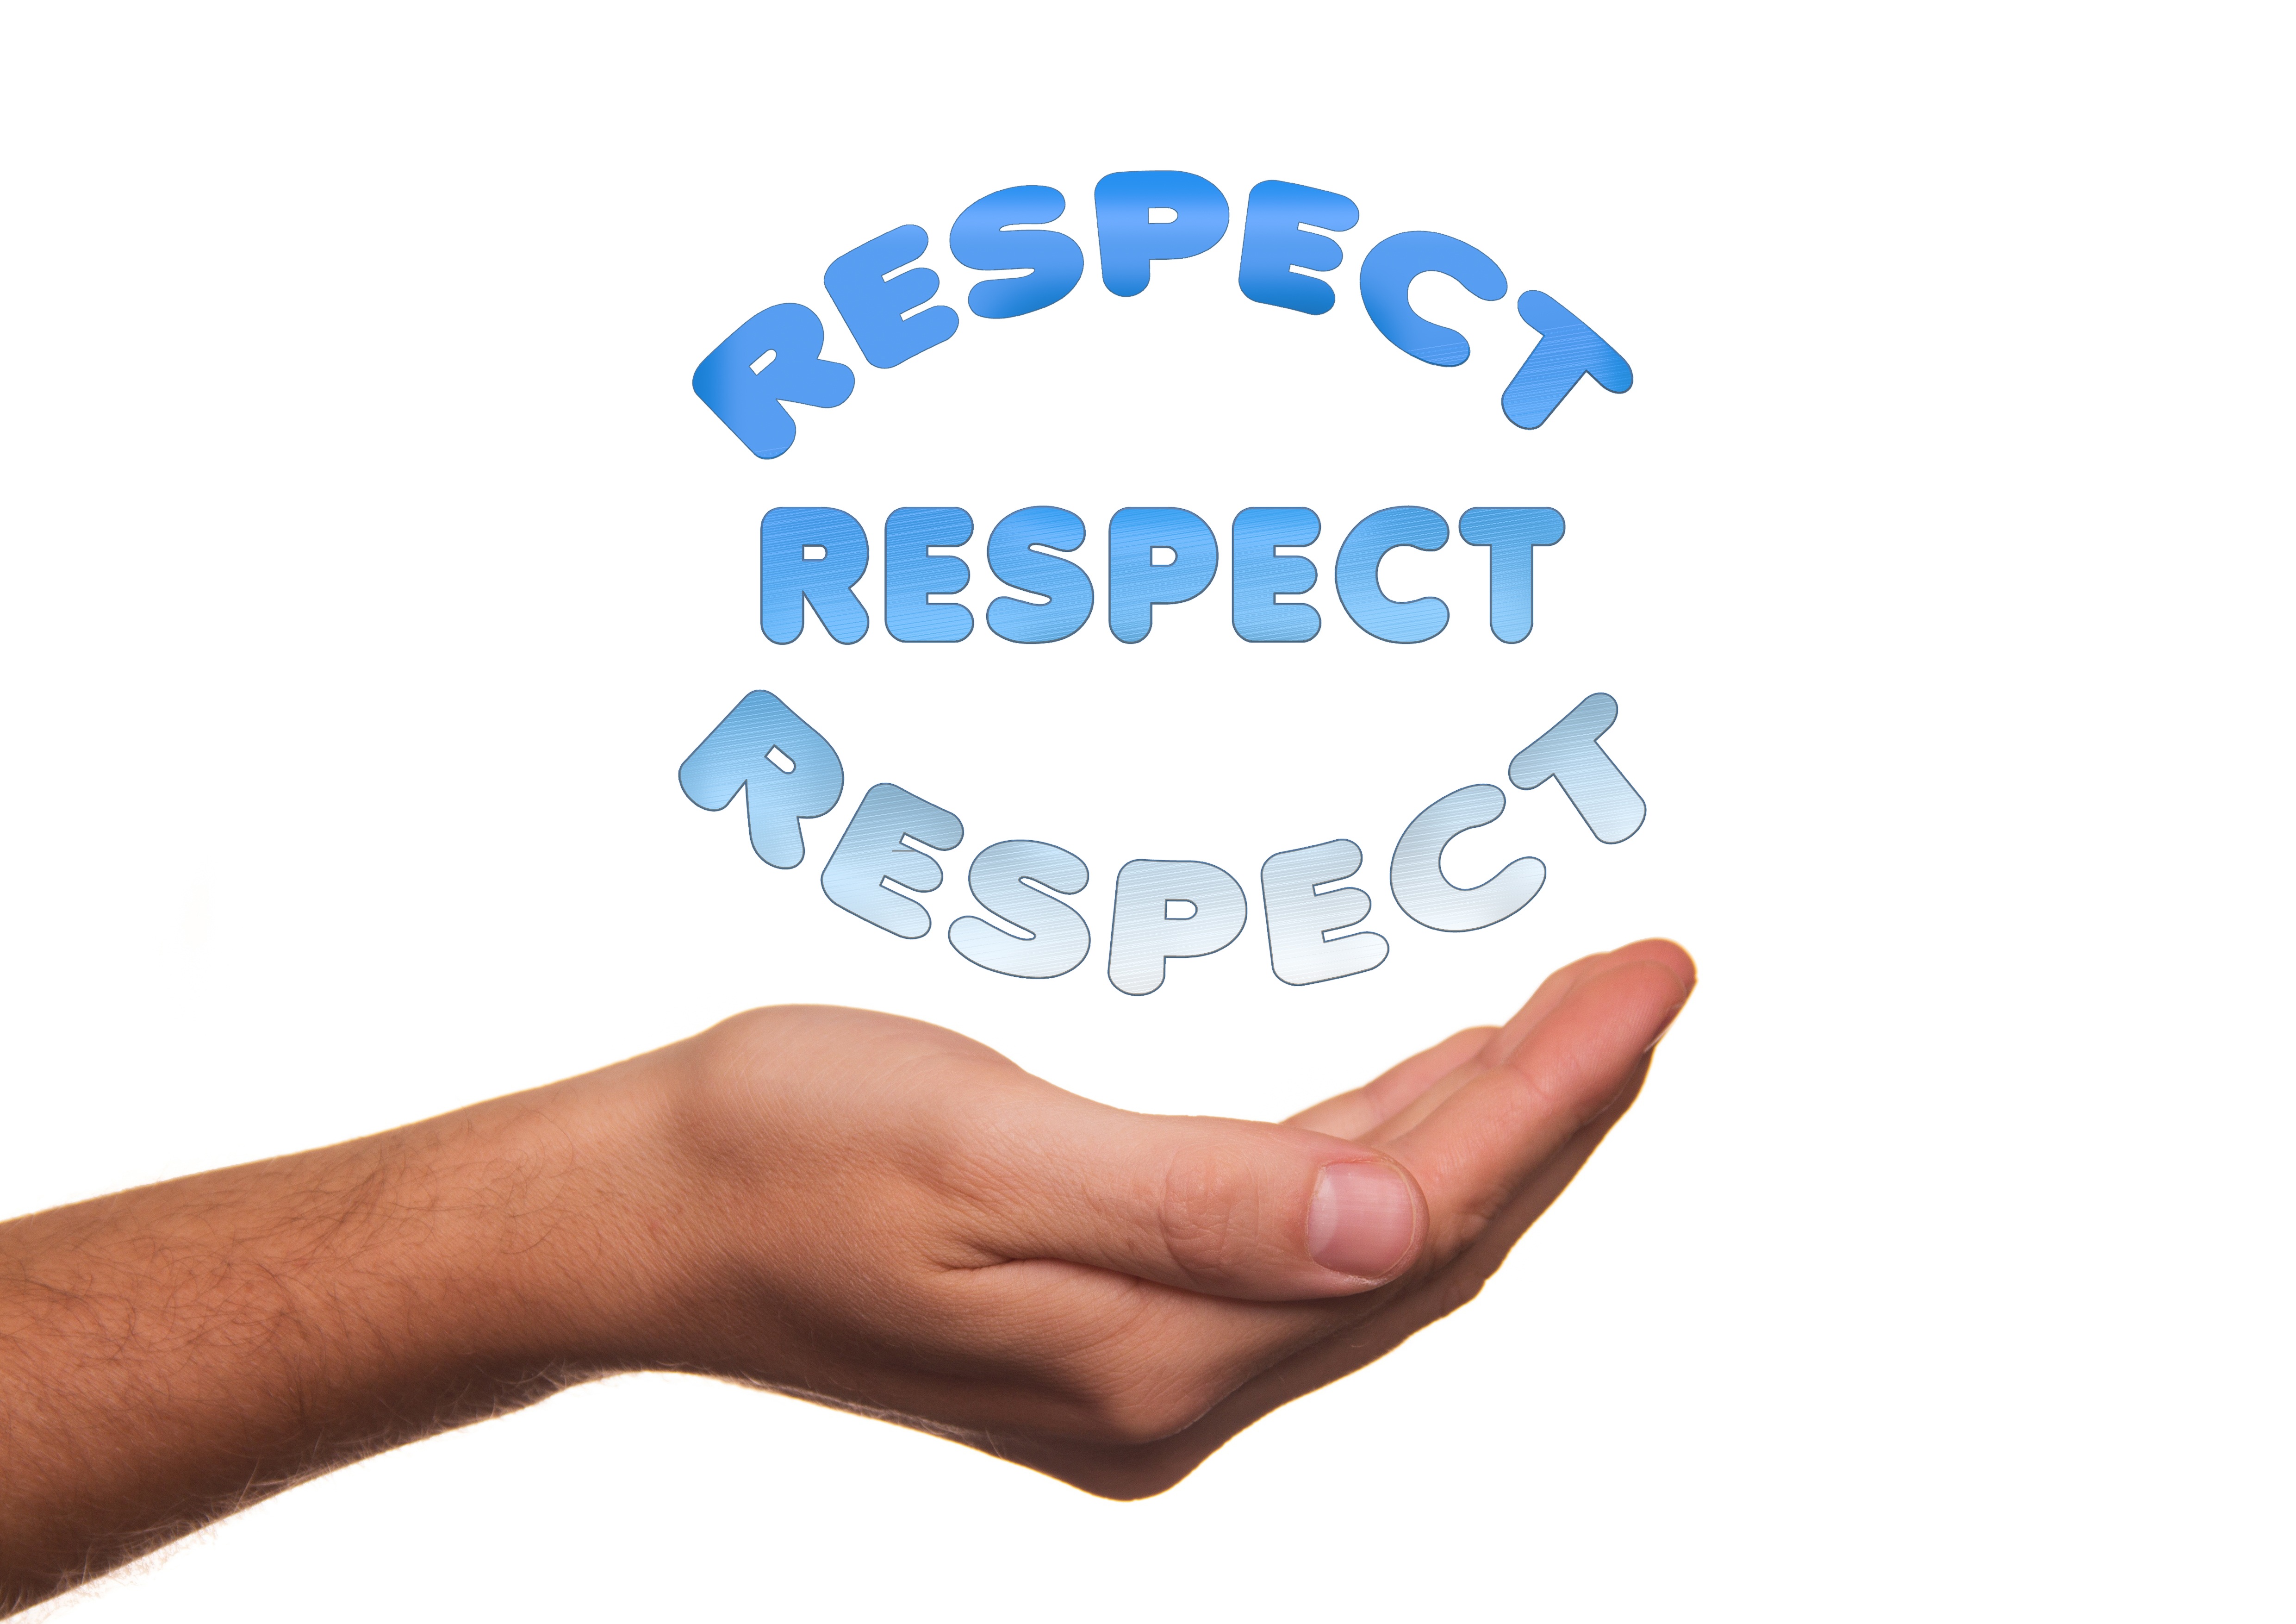
hand, open, view, bear, love, gift, finger, gesture, empty, arm, present, brand, product, help, font, worship, connection, fragile, attention, give, respect, presentation, serve, awe, thumb, appreciation, recognition, offer, donate, portion, admiration, handful of